Co-Bo

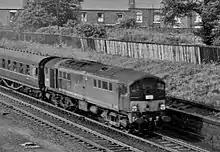
British Railways Class 28

The British Railways Class 28 is the first (and only) diesel locomotive with a Co-Bo wheel arrangement, where the wheels are independently driven.